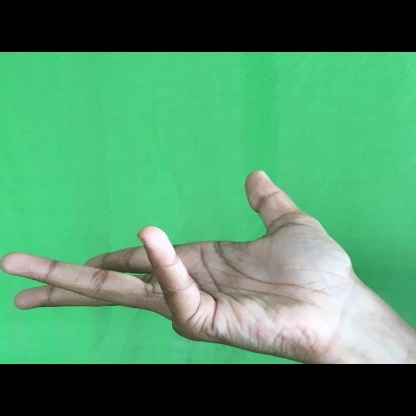
Mudra: Alapadmam